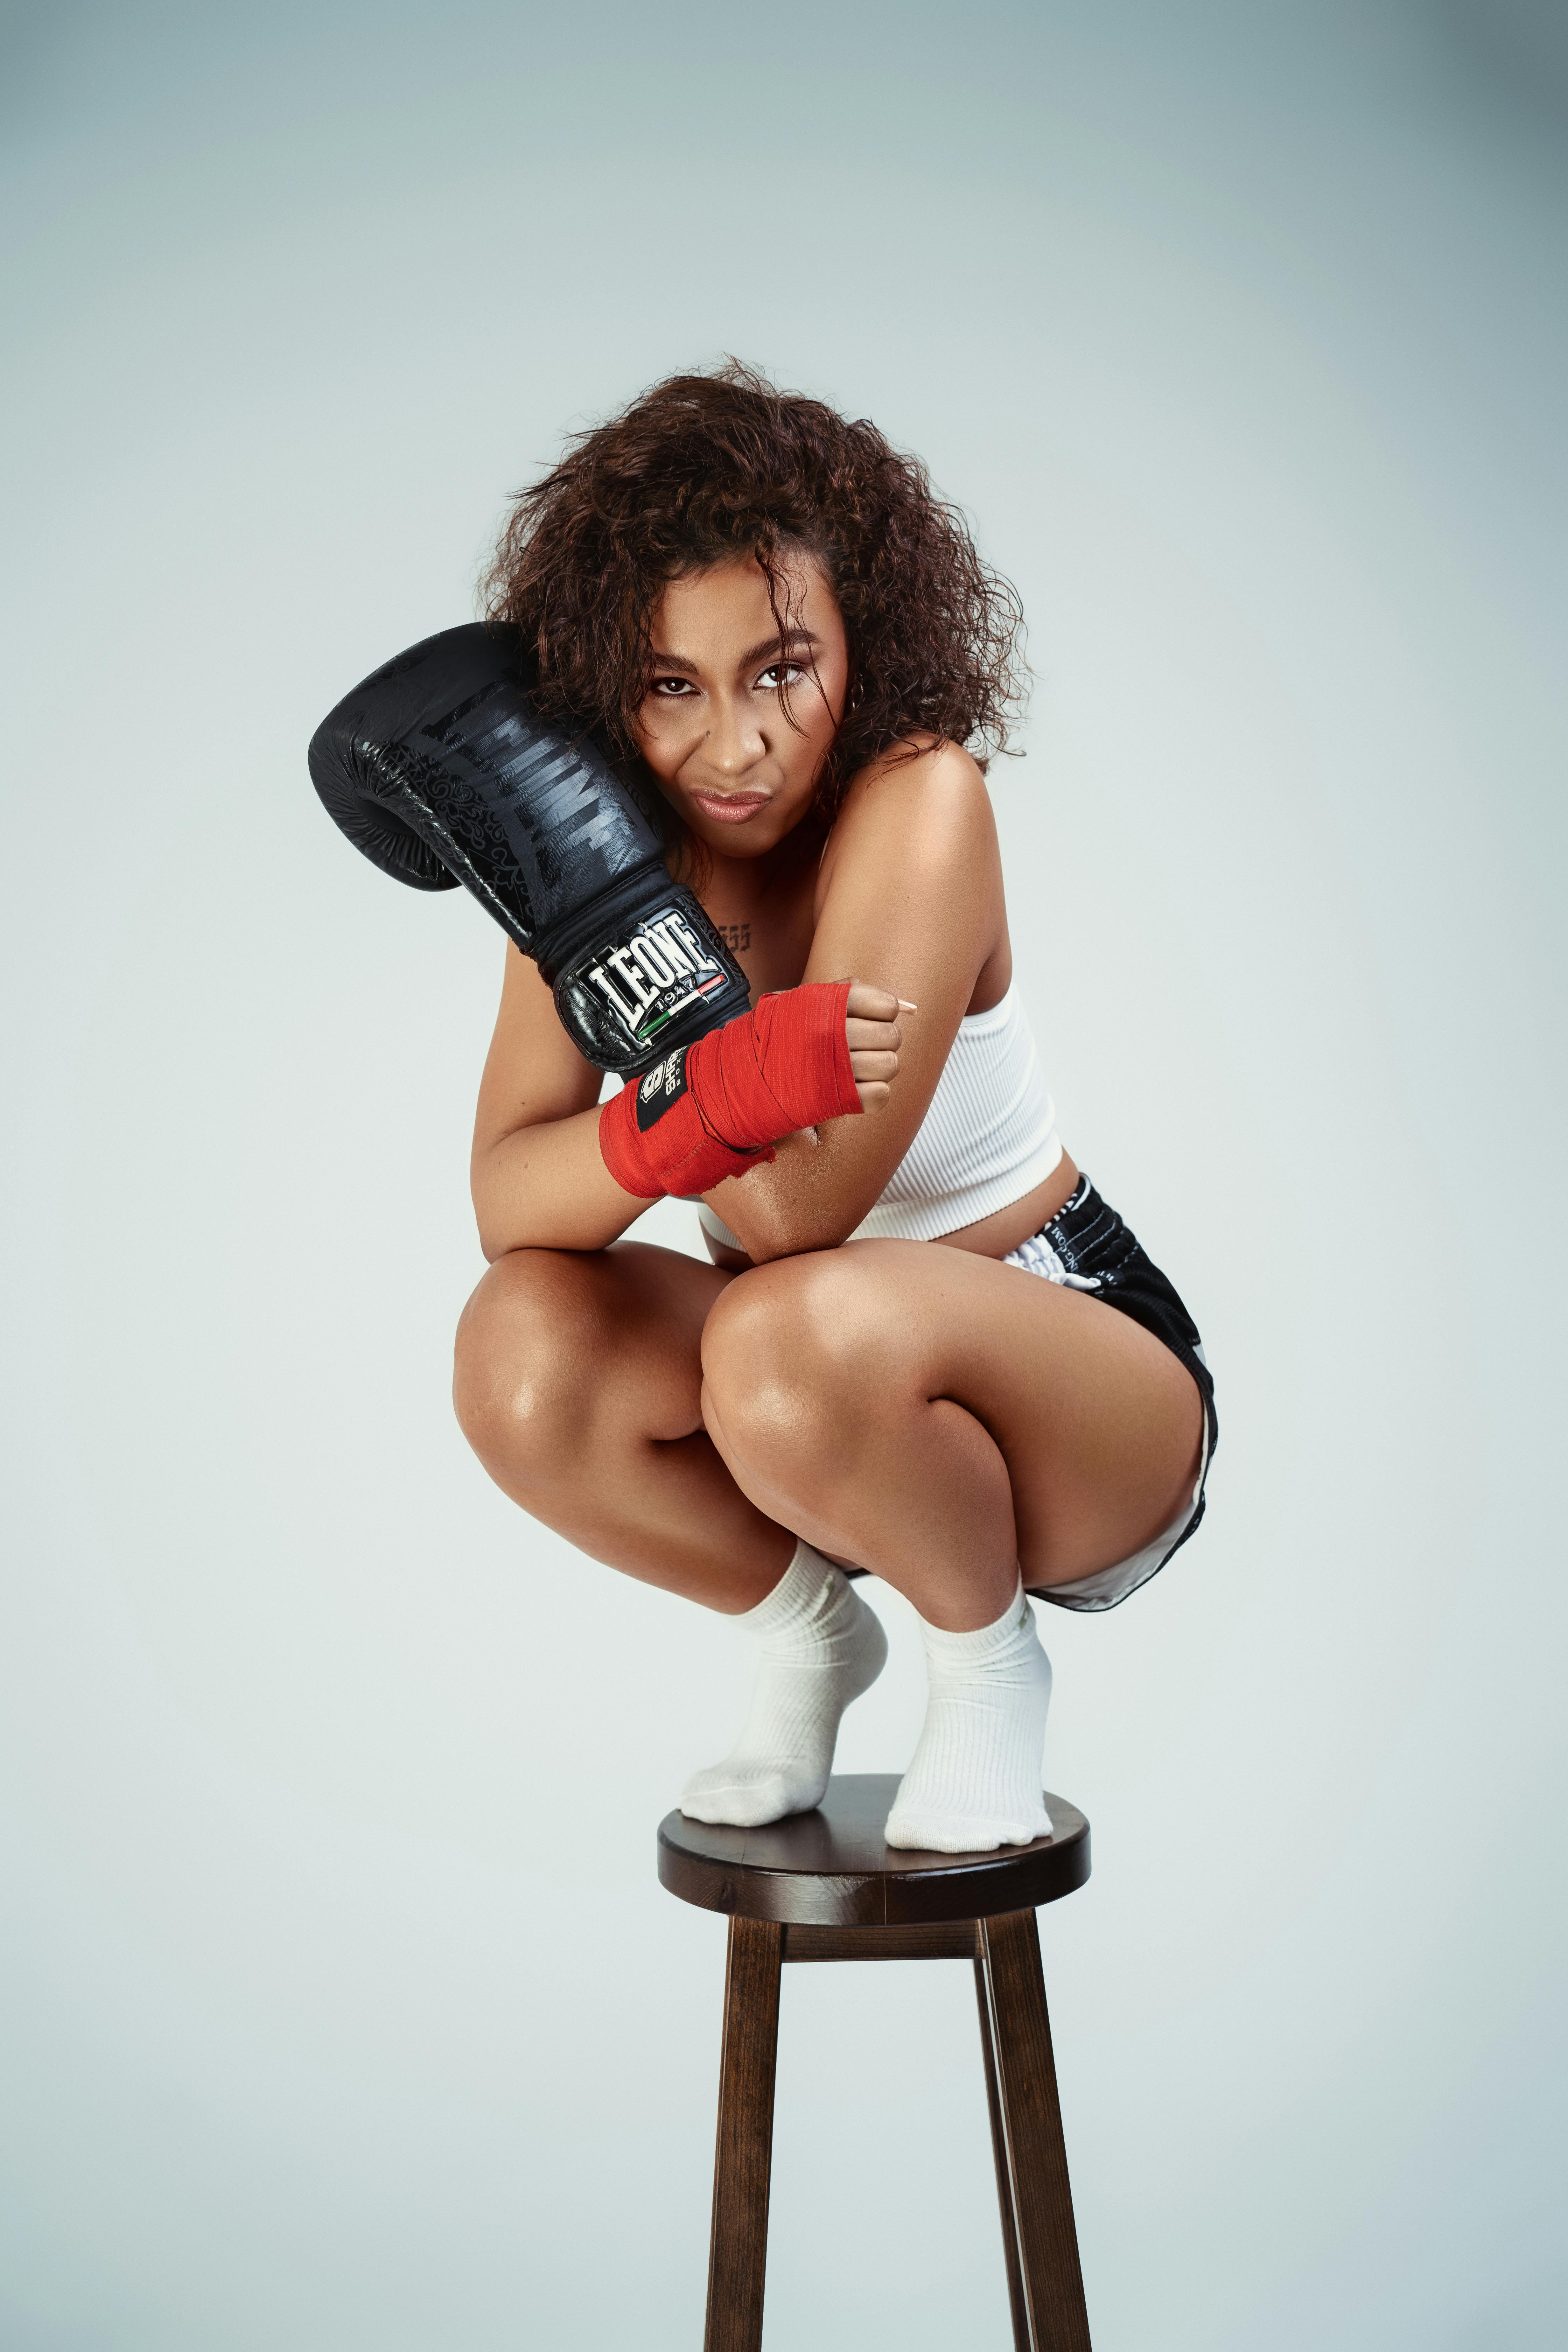
woman, arm, leg, human body, flash photography, thigh, smile, knee, black hair, stool, lipstick, elbow, wrist, human leg, balance, physical fitness, boxing glove, glove, sitting, chest, microphone, abdomen, fetish model, calf, advertising, photo shoot, audio equipment, chair, sandal, shorts, art model